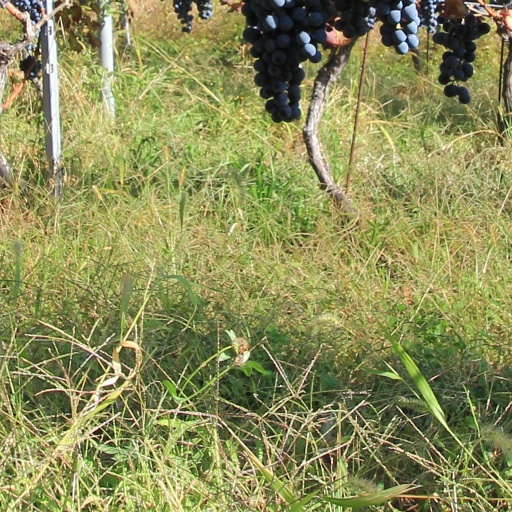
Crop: grape